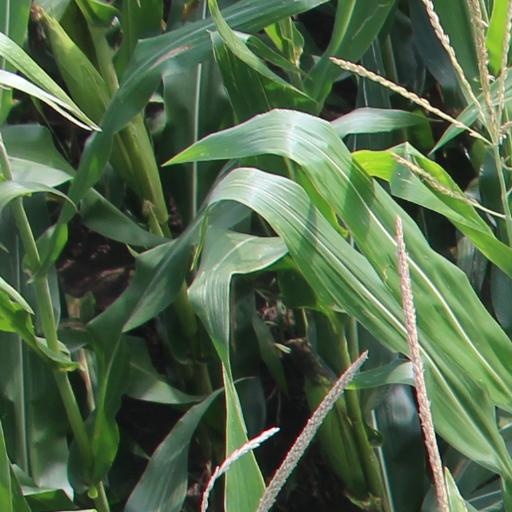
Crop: maize; corn